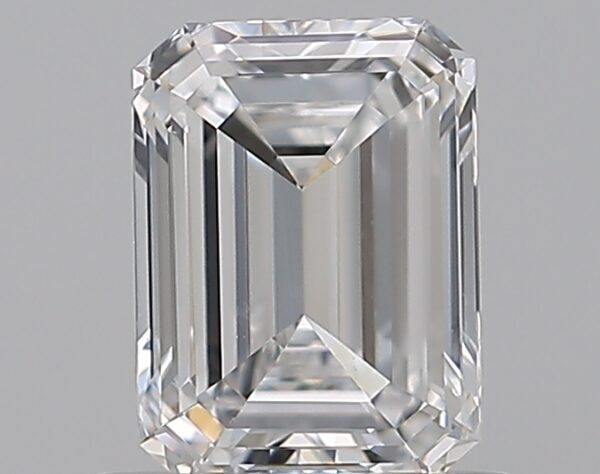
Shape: emerald
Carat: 0.71
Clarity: VS2
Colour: E
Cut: EX
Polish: EX
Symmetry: VG
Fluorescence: N
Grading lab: GIA
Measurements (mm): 6.05 x 4.47 x 2.65